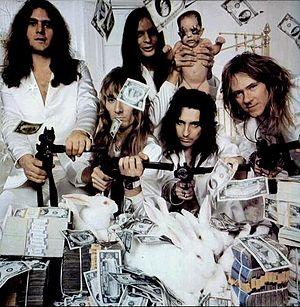
Cet article présente la liste des membres des différents line-ups d'Alice Cooper, studio et live.